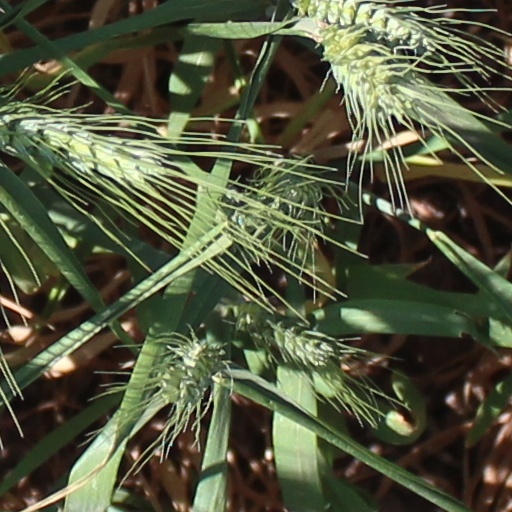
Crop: wheat